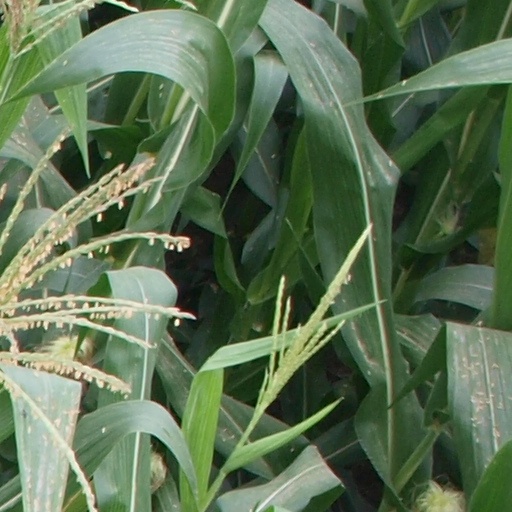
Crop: maize; corn